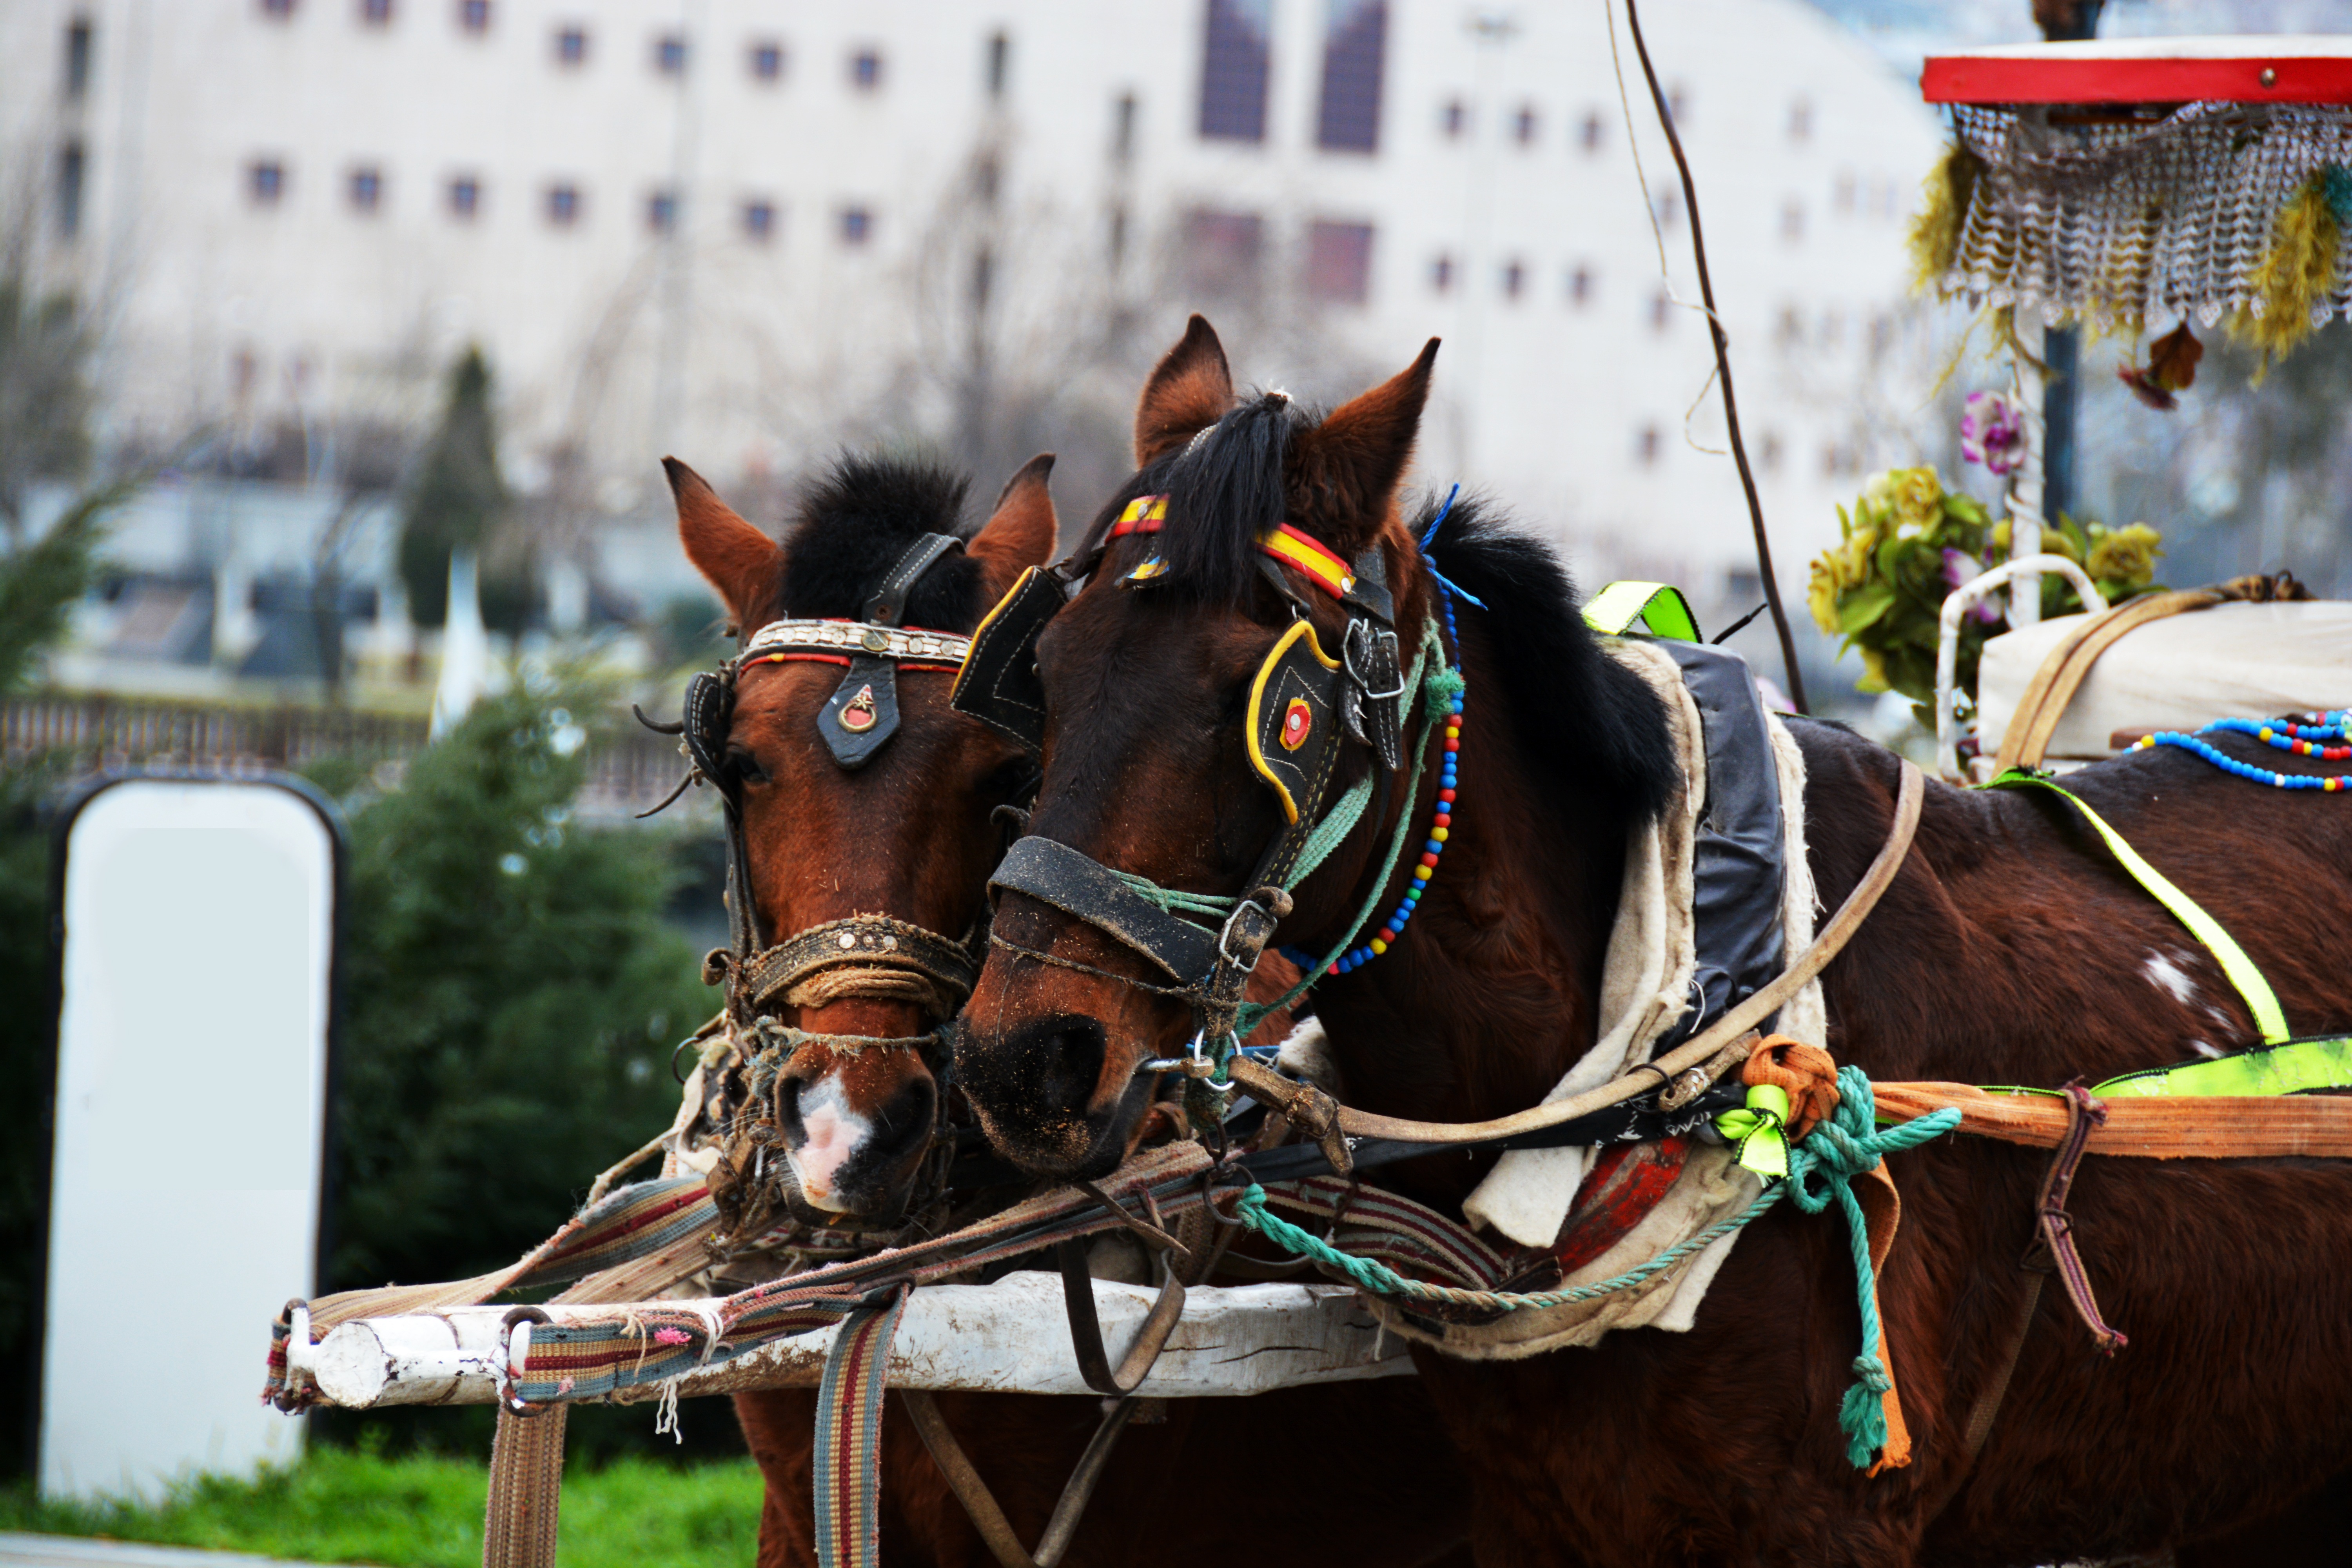
car, vehicle, horse, racing, carriage, jockey, horse racing, pack animal, mastiff, horse like mammal, horse harness, animal sports, equestrian sport